Tokugawa Ieyasu

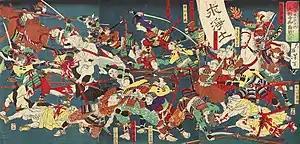
ukiyo-e print depicting the Battle of Batogahara between Tokugawa clan against Ikkō-ikki movement in 1563–1564.

During this period, the Matsudaira clan faced a threat from the Ikkō-ikki movement, in which peasants banded together with militant monks under the Jōdo Shinshū sect, and rejected the traditional feudal social order. Ieyasu undertook several battles to suppress this movement in his territories, including the Battle of Azukizaka (1564).